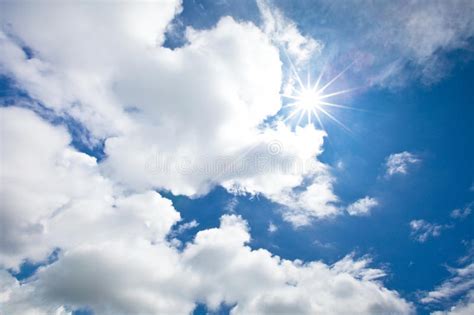
Weather: sun or clear